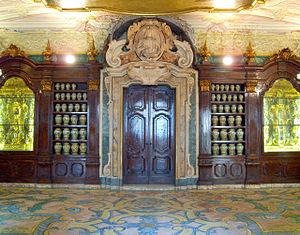
L’hôpital des Incurables est un complexe hospitalier qui se trouve dans le centre historique de Naples.